Meier & Frank

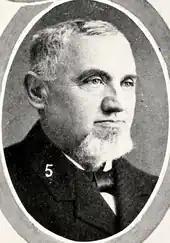
Aaron Meier

In 1857, Aaron Meier (1831–1889) arrived in the Oregon Territory at the age of 26 and opened a mercantile store at 137 Front Street in Portland, which had a population of 1,300. He had come to California from Bavaria during the Gold Rush, spending time as an itinerant peddler in Southern Oregon. He formed a partnership with a Mr. Mariholtz and began selling merchandise that arrived by steamer from San Francisco and in the covered wagons rolling along the Oregon Trail. Ten years later, Meier returned to Ellerstadt (in today's Rhineland-Palatinate) after his father died, leaving Mariholtz to run the business. During his extended stay in Ellerstadt, Meier married a local woman, Jeanette Hirsch (1843–1925), and returned with her to Portland. Meanwhile, back in Portland the dry goods store had collapsed financially, bringing the partnership to an end. Aaron Meier started a new store with his $14,000 inheritance, in larger quarters of , at 136 Front Street. He hired Emil Frank (1845–1898) in 1870 and Emil's younger brother Sigmund Frank (1850–1910) in 1872. A year later, Emil Frank became Meier's partner, and the store became known as "Meier & Frank".